Colin Mackenzie

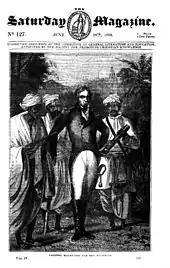
Cover of "Saturday Magazine" 28 June 1834 carrying Sir Alexander Johnston's evidence placed before a Committee of the House of Commons

In 1767, the East India Company under Lord Clive had appointed James Rennell as Surveyor General for Bengal. Colin Mackenzie was appointed Surveyor General of Madras Presidency in 1810 but these posts were abolished in 1815. After his returning to India, in June 1815, he was invested as a Companion of the Bath. He returned to continue surveys of eastern India from the Krishna to Cape Comorin. On 26 May 1815 he was appointed Surveyor General of India with his headquarters at Fort William in Calcutta but he was allowed to stay on in Madras to help reorganize the surveys. He stayed there till May 1817 during which period he worked on planning surveys and examining earlier surveys. He appointed Benjamin Swain Ward (1786–1835) to survey Travancore, Lieutenant Peter Eyre Conner (born 5 August 1789, died 29-April-1821 at Hyderabad) (Sometimes given only as Lt. Connor) for Coorg (then written as Codugu or Koorg), Francis Mountford (1790–1824) to Guntur and James Garling (1784–1820) to the Nizam's territories. By 1816 Garling had used a triangulation system similar to that of Lambton to work out the position of the ruins of Bijapur and was moving northwards. While Garling's work was appreciated by the surveyors of Bombay, he was rebuked by Mackenzie whose orders restricted him to the Nizam's territory. The government in an attempt to hasten his move to Calcutta sent the yacht, "HC Phoenix" to transport him and his family from Madras on 24 June 1816. The captain, Criddle, was ordered to take him to survey the Pulicat and Armegon Shoals before taking him to Calcutta. Mackenzie however set about to his work and did not board the yacht. The government then wrote that he should use the survey ship "Sophia" which was to bring Sir John Malcolm to Madras in May 1817. He finally set sail to Calcutta on 17 July 1817 aboard "Sophia". When Mackenzie moved from Madras to Calcutta, Lechmiah was retained.